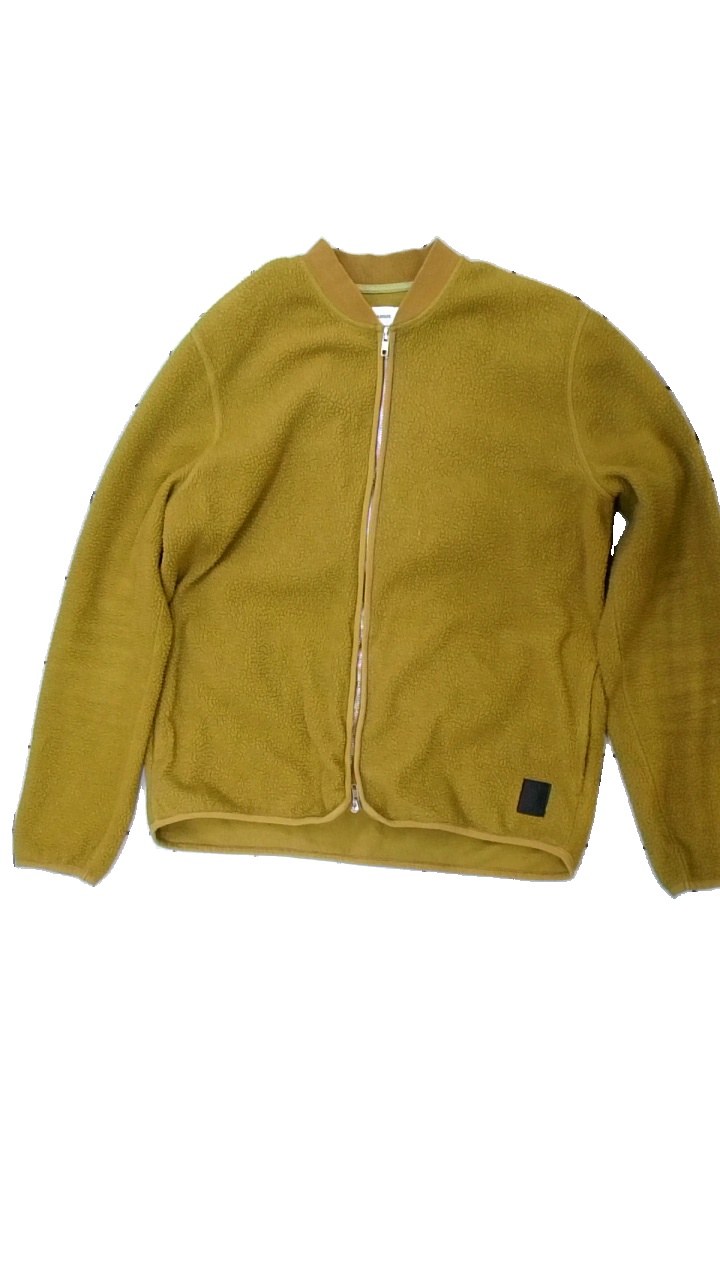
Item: Sweater (Men)
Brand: Samsoe Samsoe
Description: Brown fleece sweater with zipper
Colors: Brown
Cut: Regular
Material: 100% Polyester
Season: Autumn
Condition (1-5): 4
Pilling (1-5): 5
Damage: scuffed fabric
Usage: Reuse
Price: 100-150